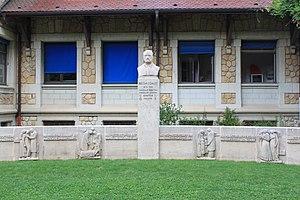
Annecy, Savoie, France
Claudius Gallet, né le 12 novembre 1874 à Annecy et mort le 1ᵉʳ septembre 1936 à Annecy, est un homme politique français.